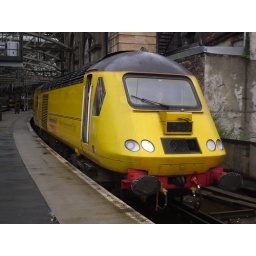
the network rail measurement train aka " the flying banana " in glasgow central